Karina Smirnoff

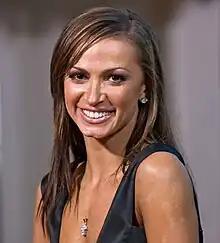
Smirnoff in 2008

Karina Smirnoff (born Karina Smyrnova, January 2, 1978) is a professional ballroom dancer. She is known as a professional dancer on "Dancing with the Stars," where she won the thirteenth season with army veteran and soap opera star J. R. Martinez.